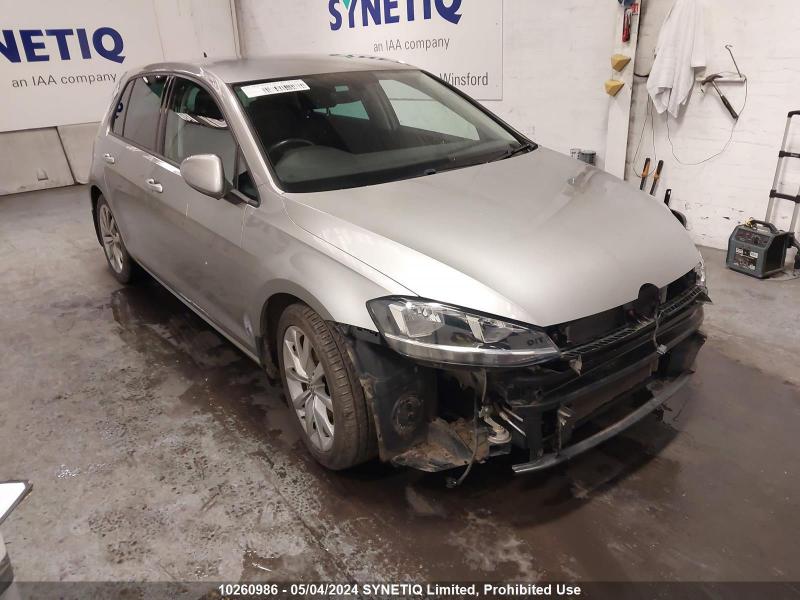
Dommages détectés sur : plaque d'immatriculation avant, pare-choc avant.
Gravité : majeur